Essonne's 6th constituency

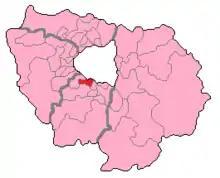
Essonne's 6th Constituency shown within Île-de-France

The 6th constituency of Essonne is a French legislative constituency in the Essonne "département".